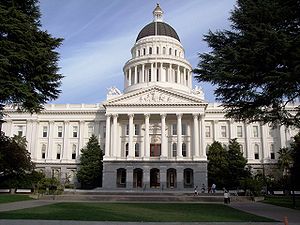
Sacramento
Sacramento er hovedstad i den amerikanske delstat Californien og administrativt centrum i det amerikanske county Sacramento County. Byen er den sjettestørste i Californien og har cirka 500.000 indbyggere.